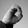
ASL letter: O